Sinchiruca

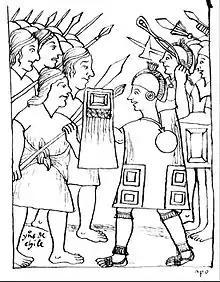
A captain of Inca army Apu Camac fighting against the Mapuche (left) during the battle of the Maule

Sinchiruca was an Incan military commander and a Grand General ("Apusquipay") active in late 15th century. A relative of the ruling Inca Tupac Yupanqui, he was named one of the principal commanders of the Inca campaign against the Mapuche that ended with the disastrous Battle of the Maule.